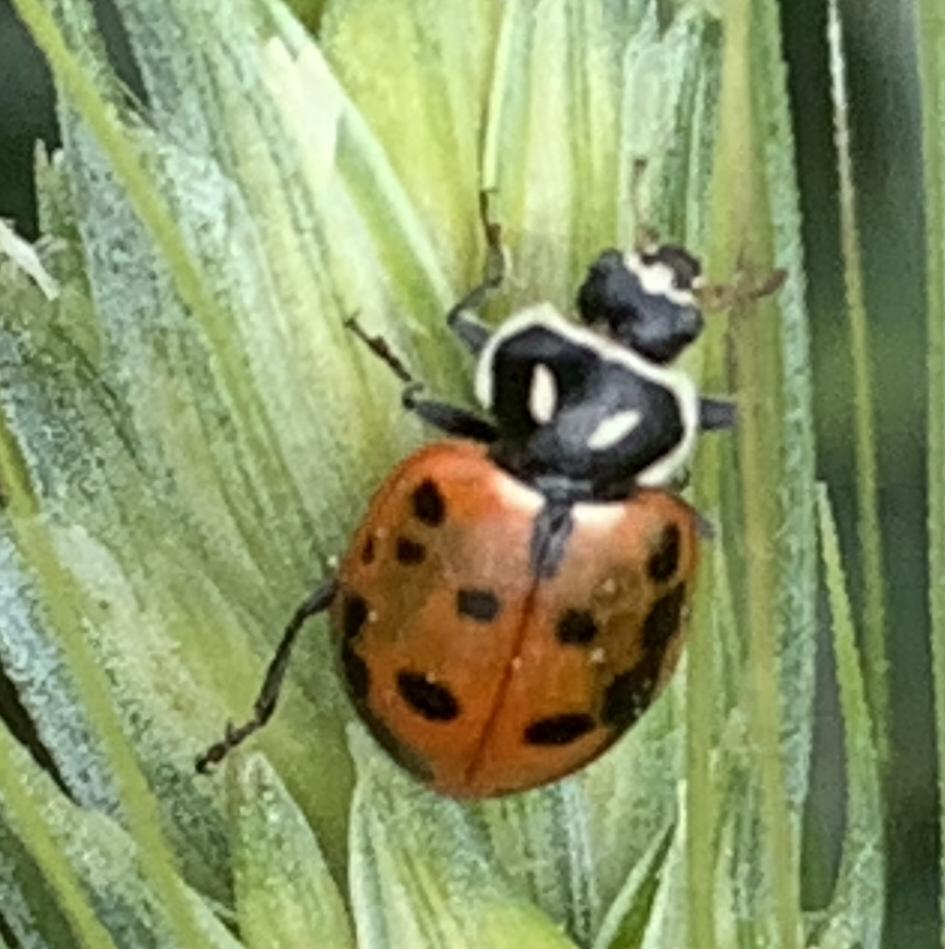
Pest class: predators